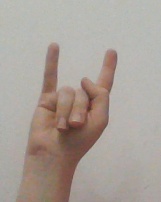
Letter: la